WordPerfect

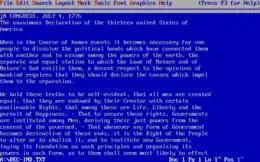
WordPerfect 5.1 for DOS

In 1979, Brigham Young University graduate student Bruce Bastian and computer science professor Alan Ashton created word processing software for a Data General minicomputer system owned by the city of Orem, Utah. Bastian and Ashton retained ownership of the software that they created. They then founded Satellite Software International, Inc., to market the program to other Data General users. WordPerfect 1.0 represented a significant departure from the previous Wang standard for word processing.